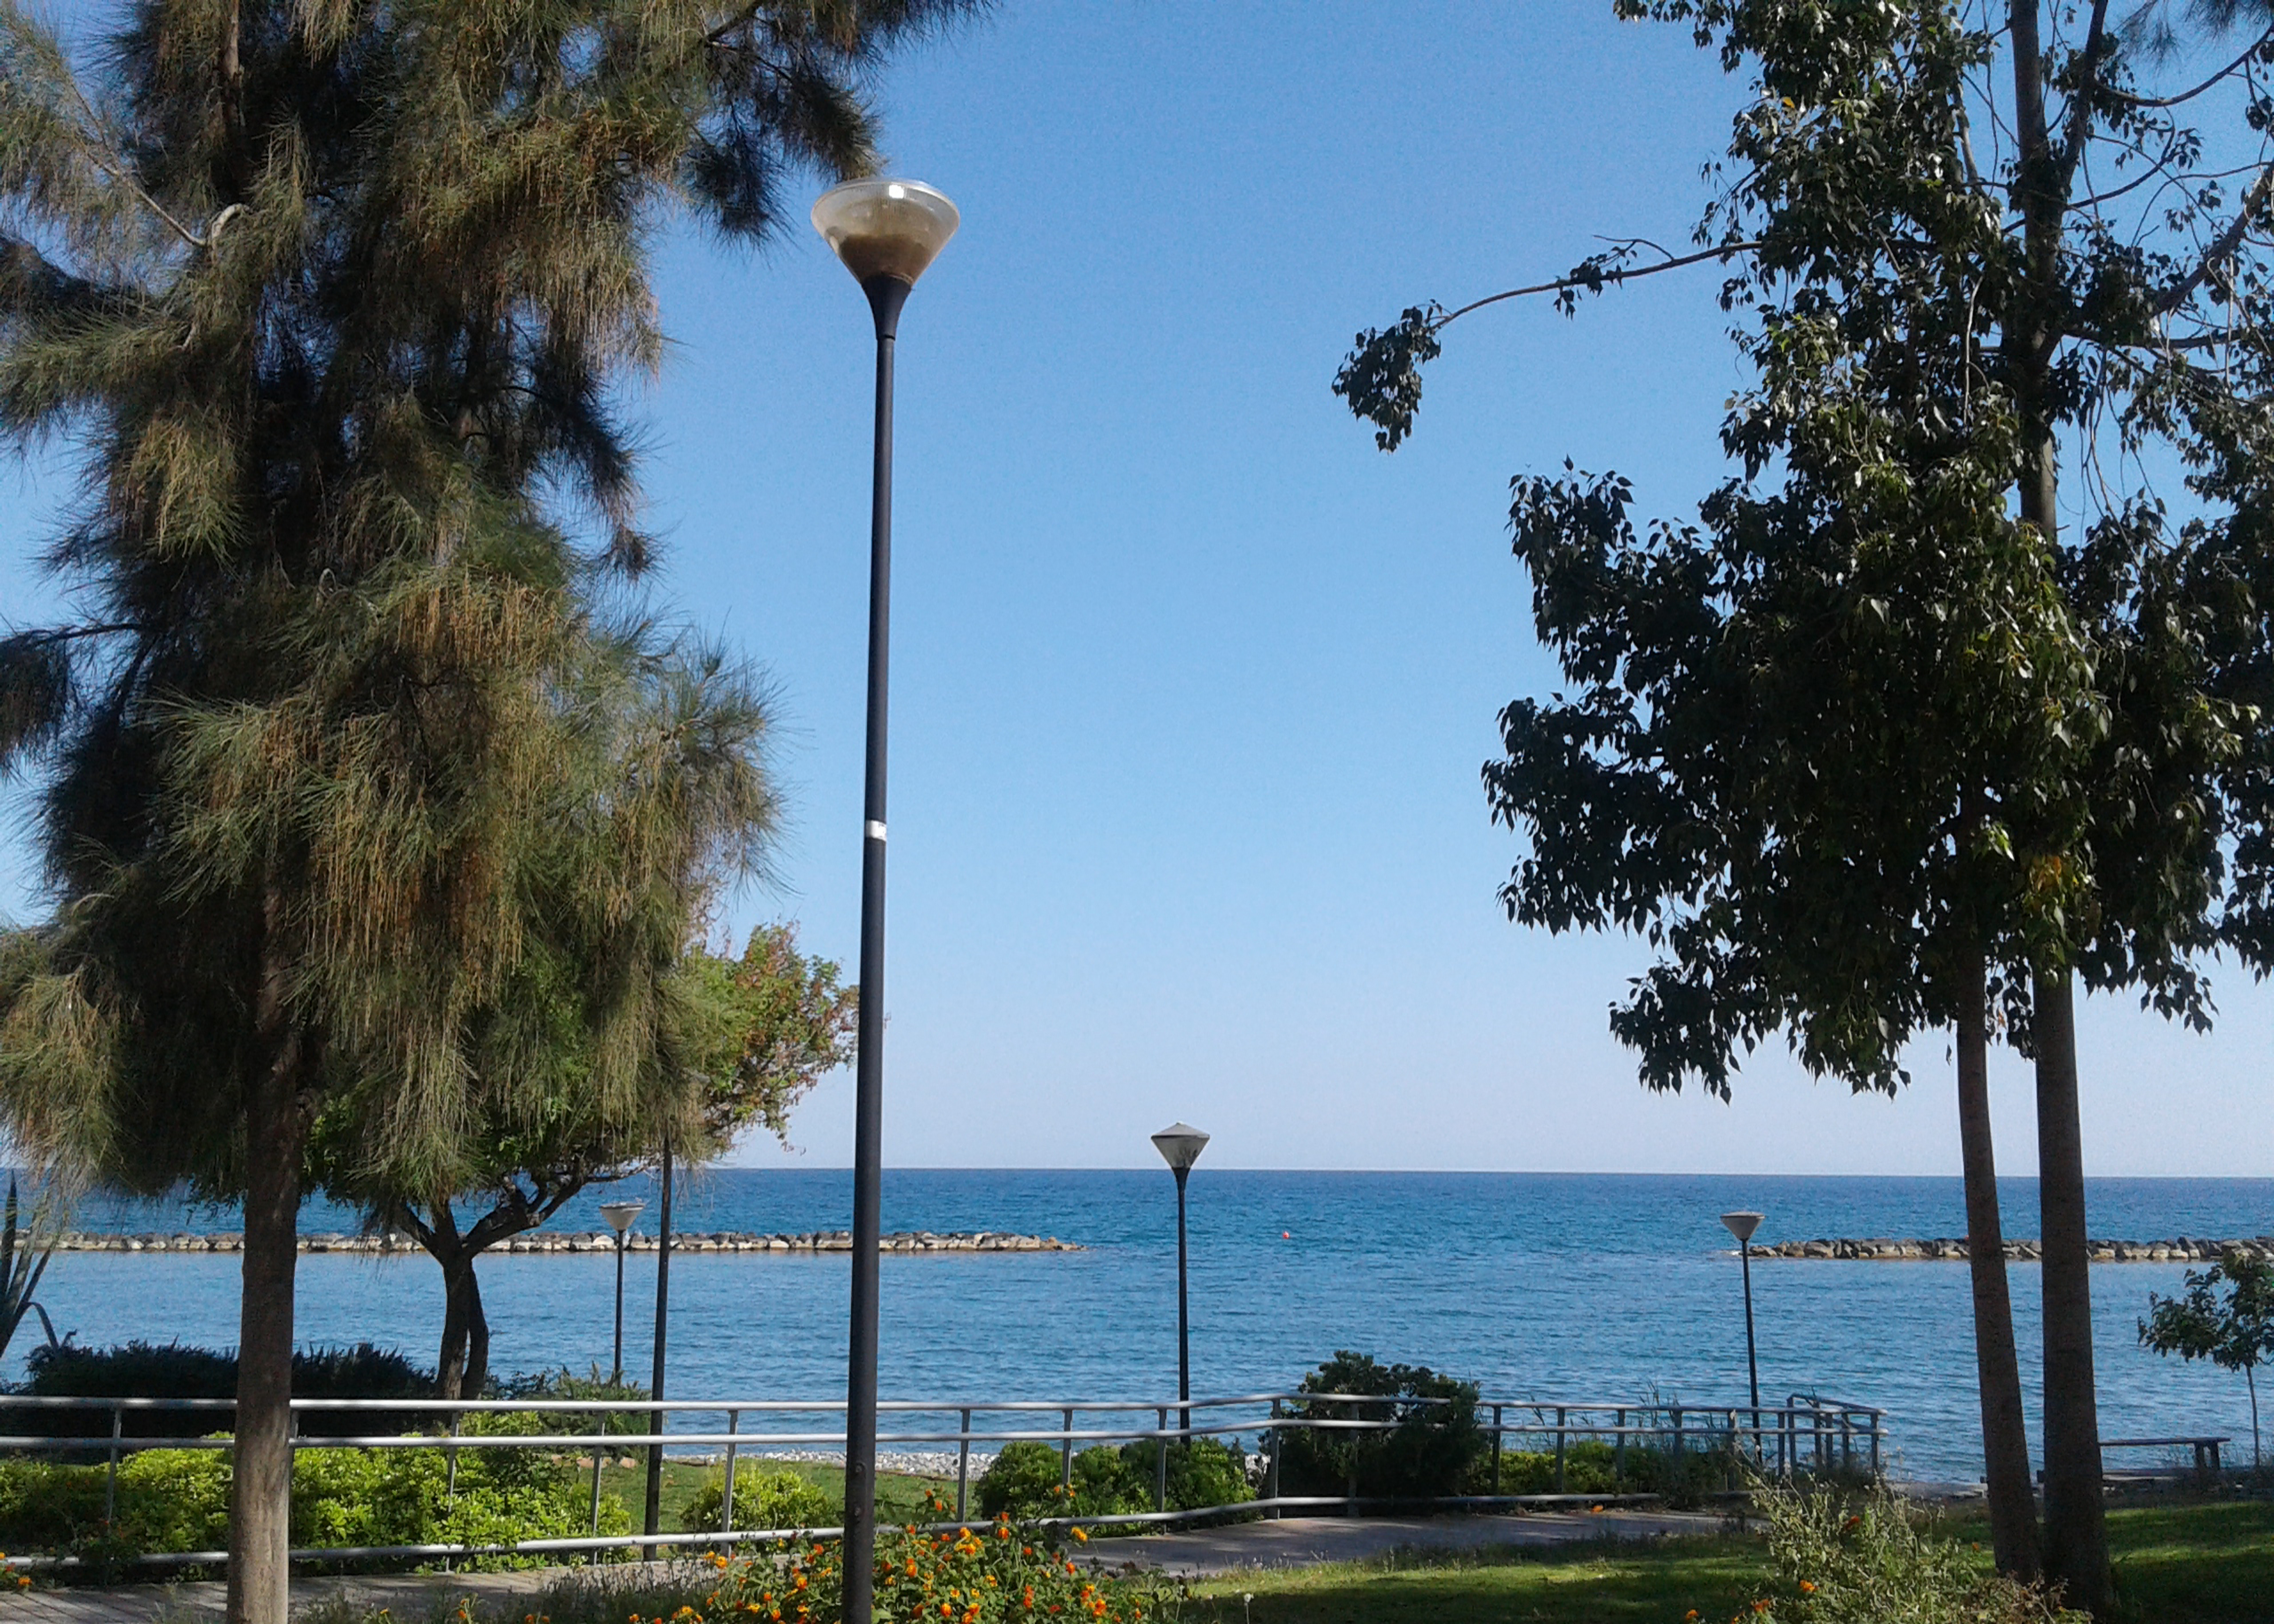
sky, sea, beach, within walking, green, trees, water, plant, daytime, property, street light, light, botany, nature, azure, shade, vegetation, arecales, land lot, body of water, tree, coastal and oceanic landforms, biome, grass, woody plant, landscape, horizon, leisure, natural landscape, morning, real estate, lake, Tints and shades, road, shore, trunk, pole, palm tree, coast, tropics, ocean, nature reserve, tourism, bay, light fixture, Desert Palm, vacation, attalea speciosa, caribbean, wind, bench, reflection, sound